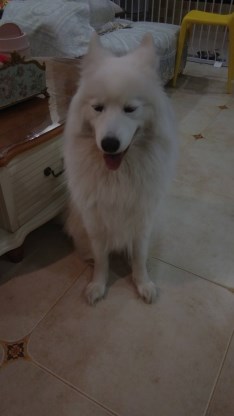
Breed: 2192-n000088-Samoyed